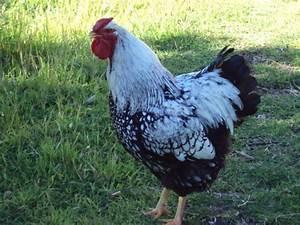
chicken